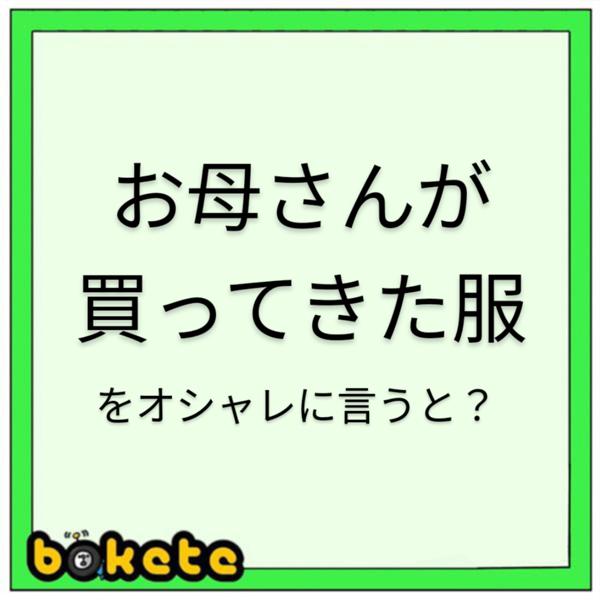
回答: OFUQLO